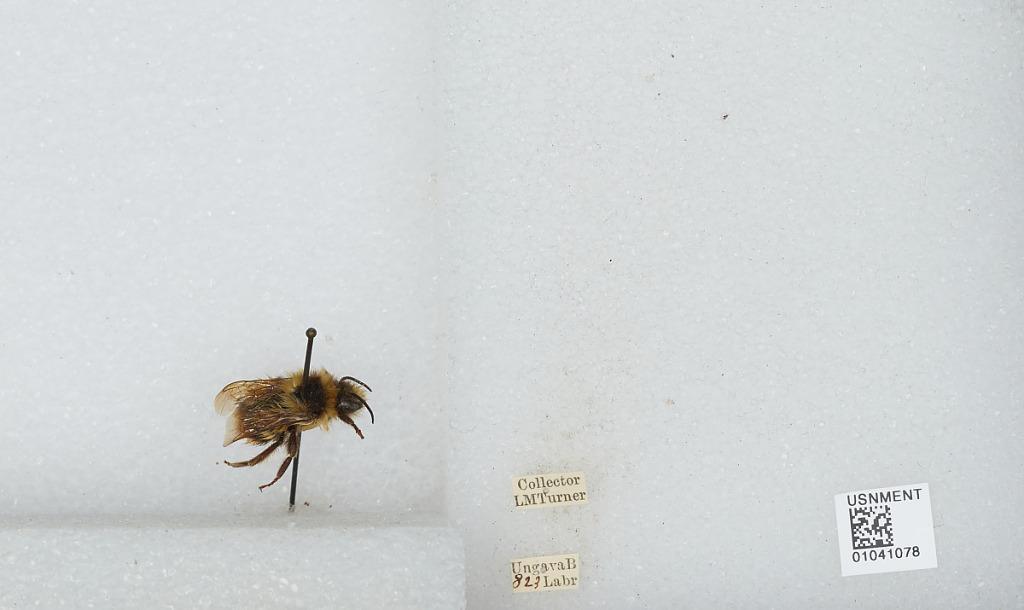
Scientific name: Bombus sp.
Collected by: L. Turner
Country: Canada
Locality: Ungava Bay
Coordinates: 60.2275, -64.8458